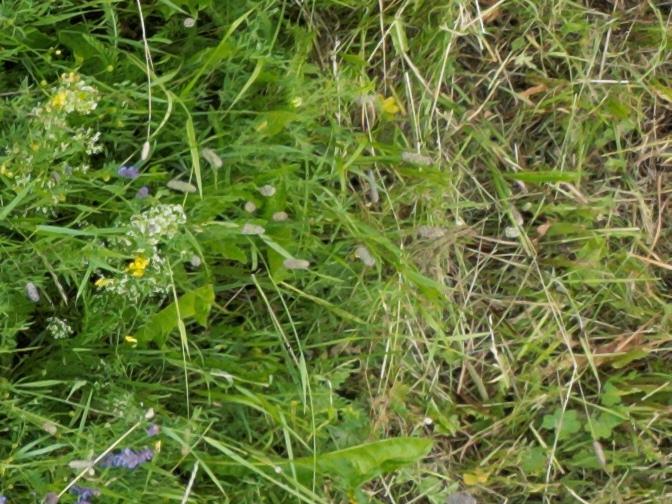
Flowers visible: yarrow flowers, yarrow flowers